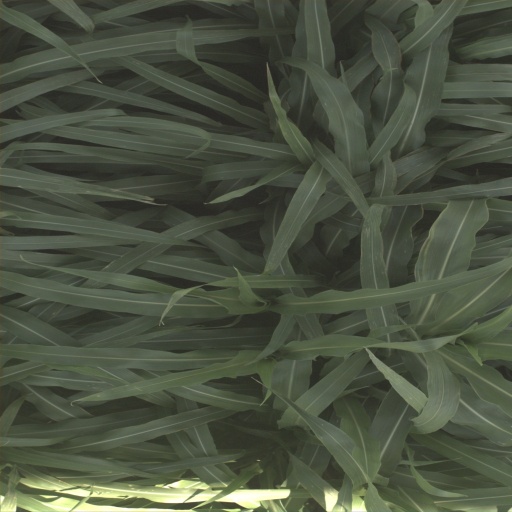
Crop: sorghum